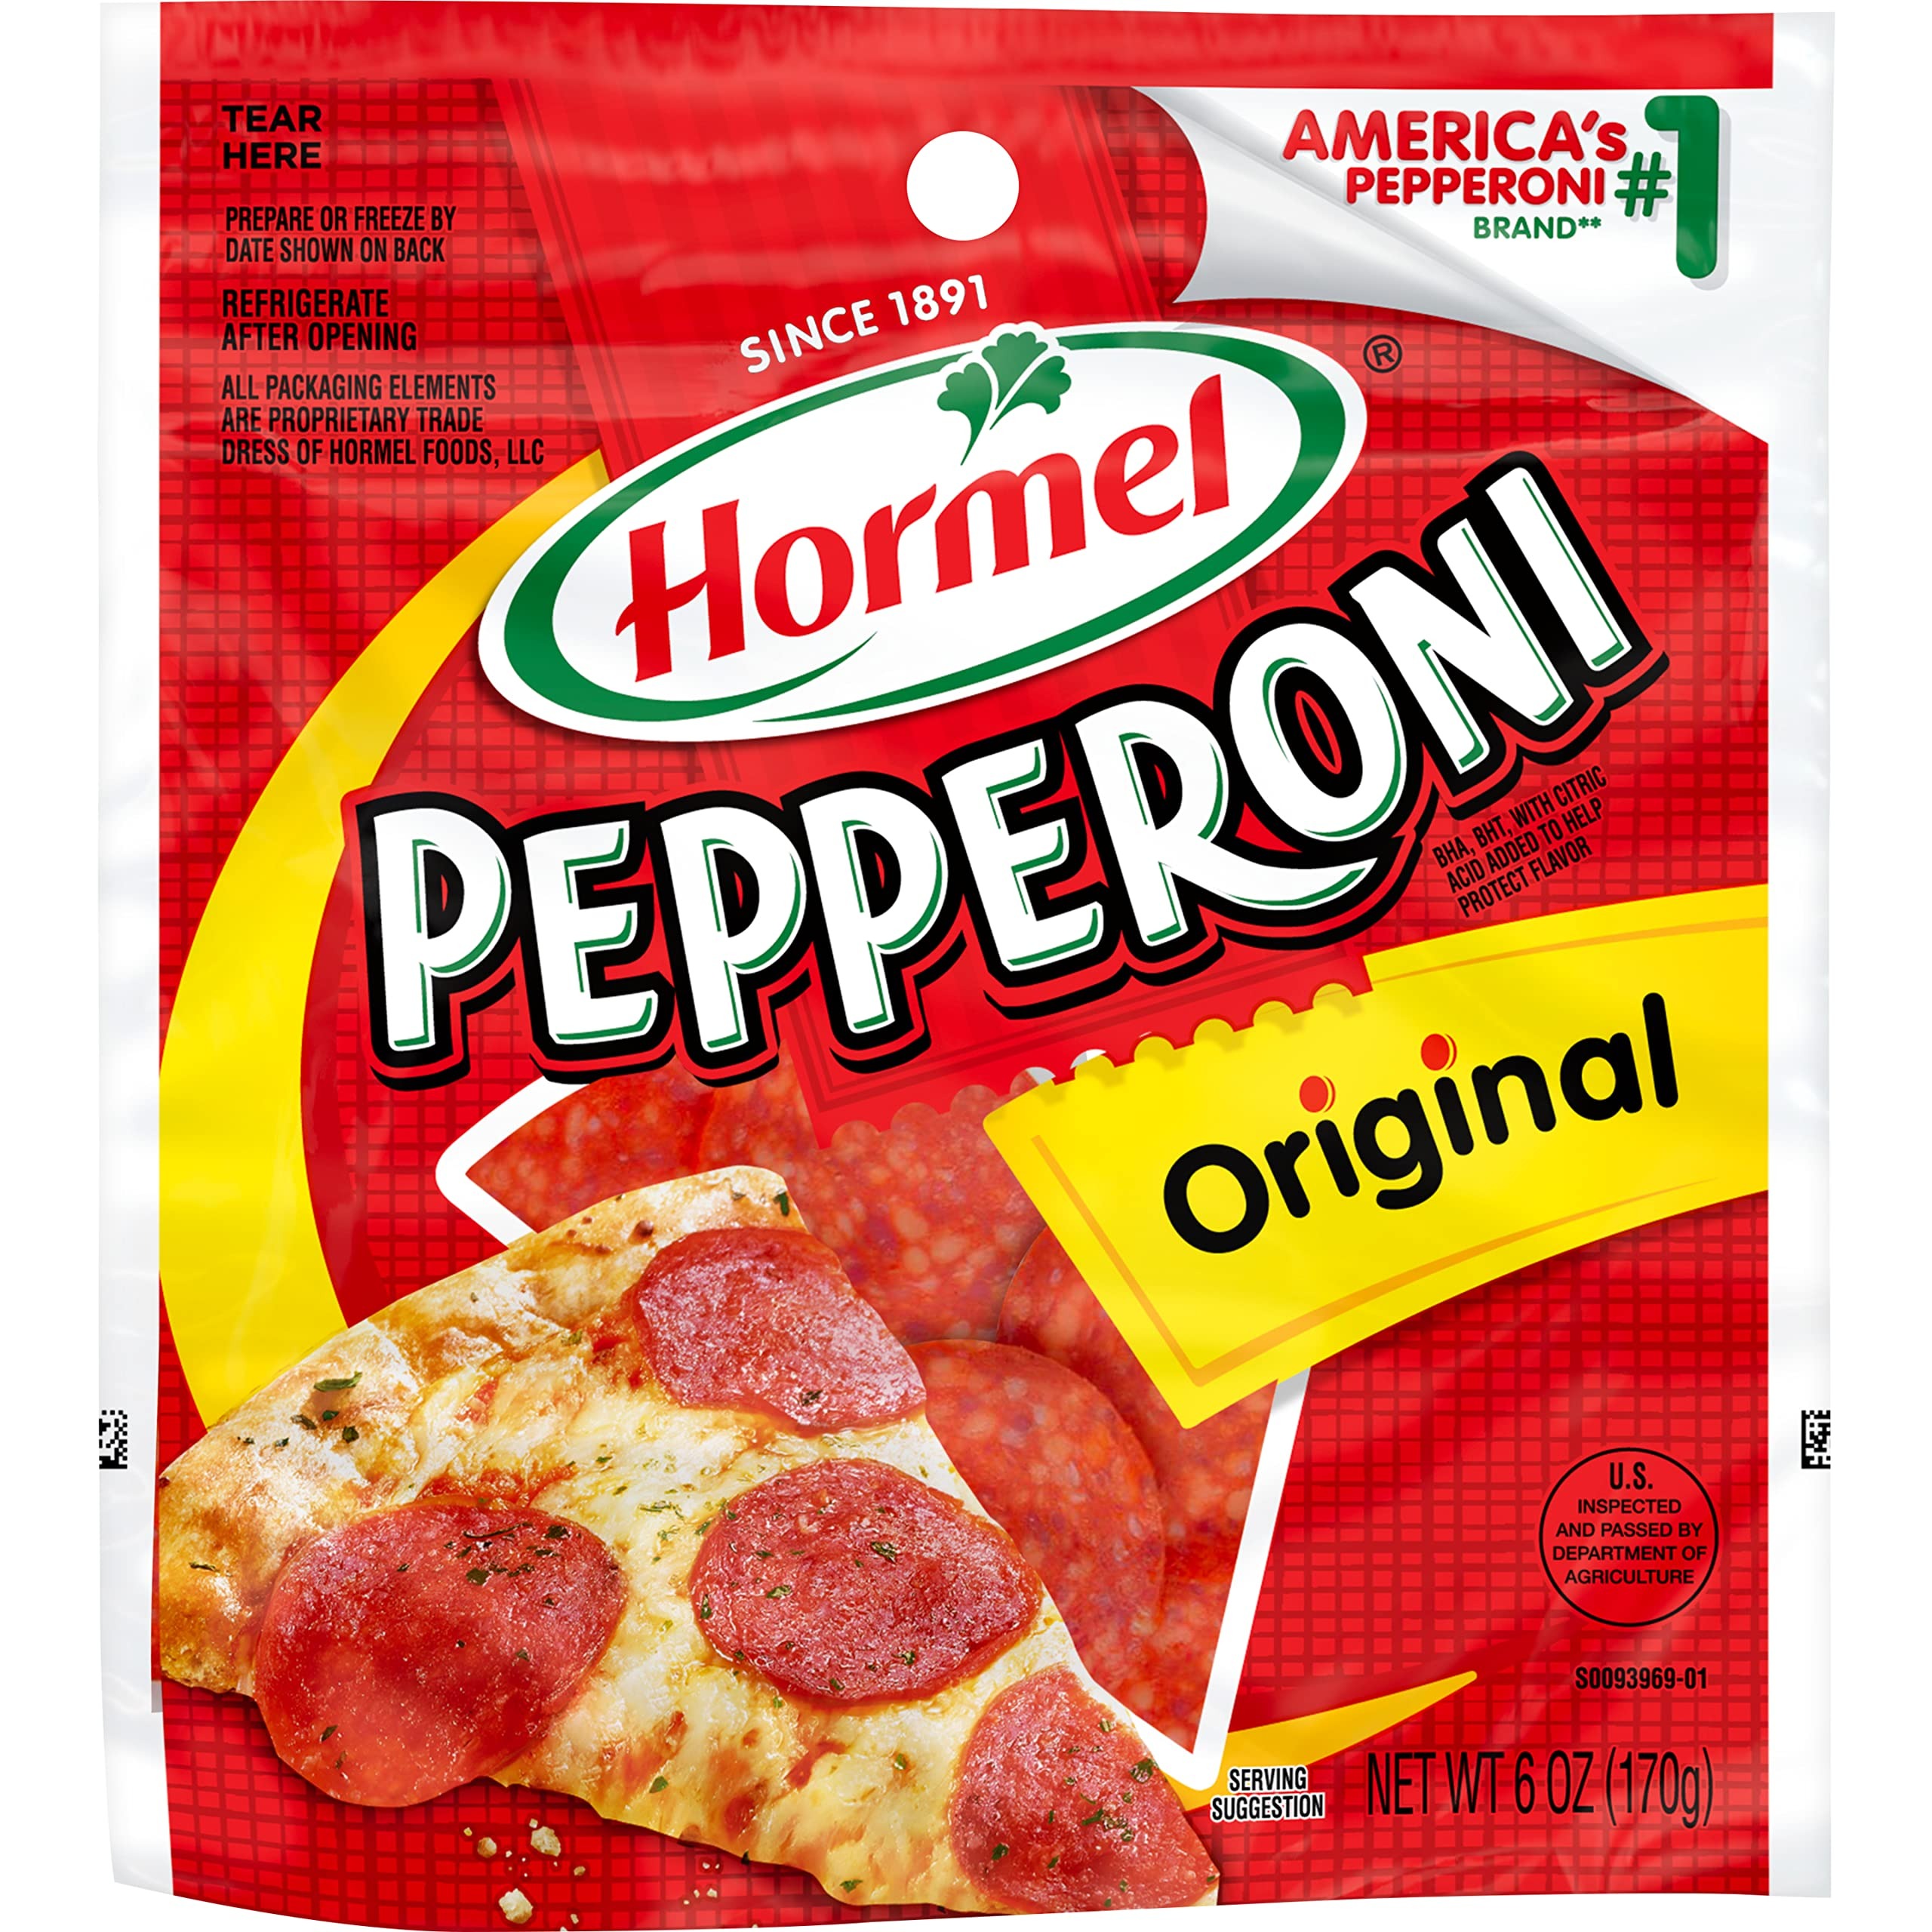
Item Name: Pepperoni - Hormel Original (7 Oz / 198 Gram Package)
Value: 7.0
Unit: ounce

Price: 3.98